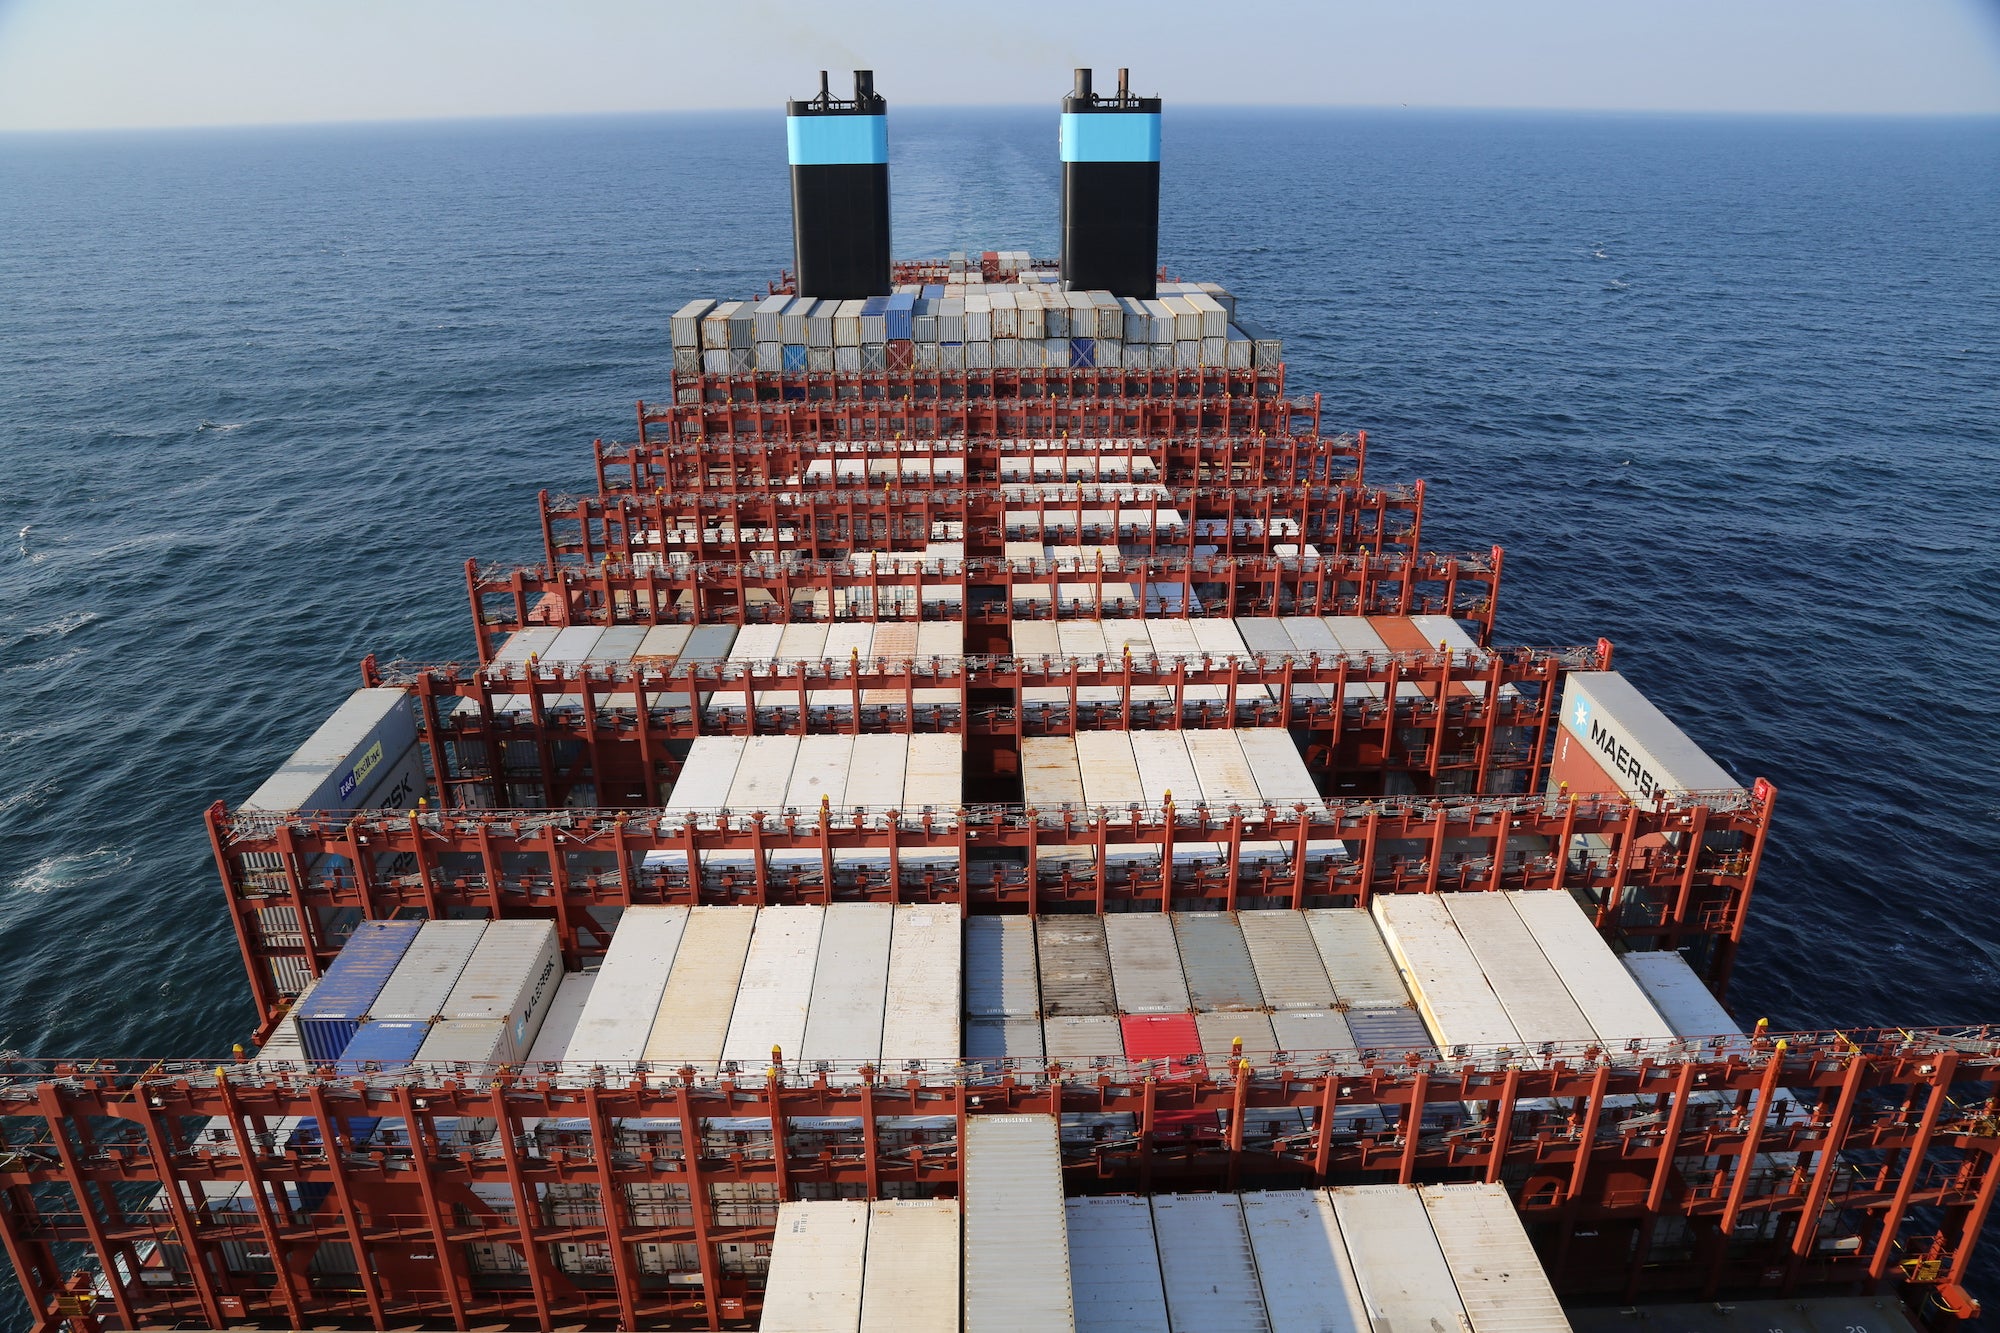
Vehicle type: Ships